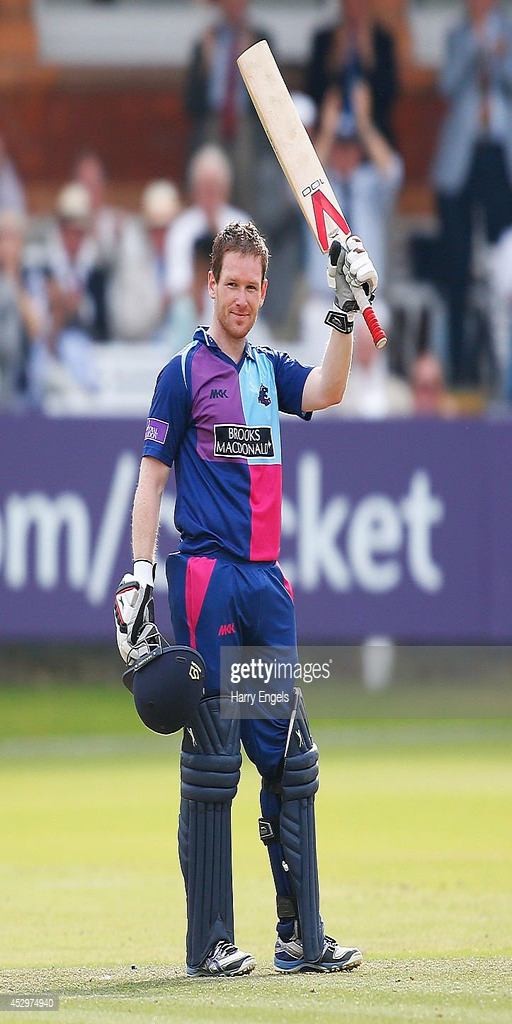
cricketer celebrates reaching his century during the - day cup match .